Everlast

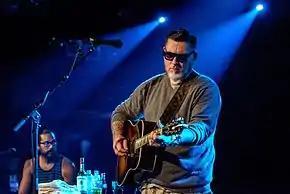
Everlast at Free & Easy Festival 2015

On August 27, 2013, Everlast's acoustic album "The Life Acoustic" was released via his own record label Martyr Inc. That year, Everlast sued the inflatables company "Jump Around Rentals" for using the phrase "if you want to get down jump around" in their advertising, arguing it belonged to House of Pain.